Gunpowder

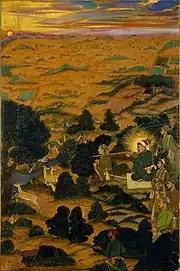
Mughal Emperor Shah Jahan, hunting deer using a matchlock

Gunpowder and gunpowder weapons were transmitted to India through the Mongol invasions of India. The Mongols were defeated by Alauddin Khalji of the Delhi Sultanate, and some of the Mongol soldiers remained in northern India after their conversion to Islam. It was written in the "Tarikh-i Firishta" (1606–1607) that Nasiruddin Mahmud the ruler of the Delhi Sultanate presented the envoy of the Mongol ruler Hulegu Khan with a dazzling pyrotechnics display upon his arrival in Delhi in 1258. Nasiruddin Mahmud tried to express his strength as a ruler and tried to ward off any Mongol attempt similar to the Siege of Baghdad (1258). Firearms known as "top-o-tufak" also existed in many Muslim kingdoms in India by as early as 1366. From then on the employment of gunpowder warfare in India was prevalent, with events such as the "Siege of Belgaum" in 1473 by Sultan Muhammad Shah Bahmani.